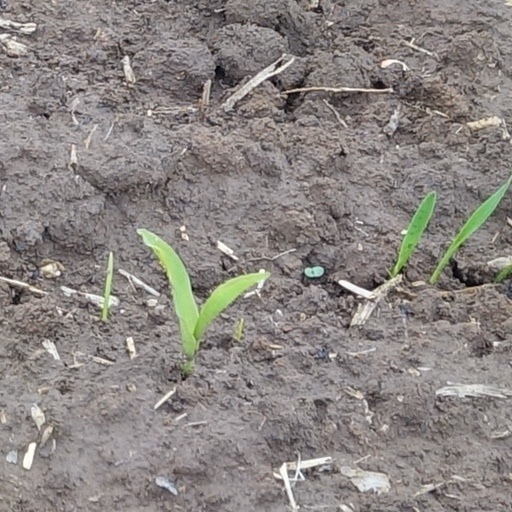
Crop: wheat